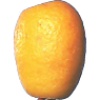
Label: kumquats